Frederick O'Neal

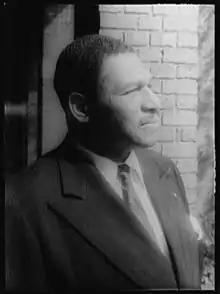
O'Neal in 1958

Frederick O'Neal (August 27, 1905 – August 25, 1992) was an American actor, theater producer and television director. He founded the American Negro Theater, the British Negro Theatre, and was the first African-American president of the Actors' Equity Association. He was also known for his work behind the scenes as a revolutionary trade unionist.